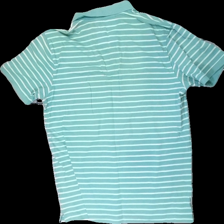
View: back
Type: Shirt
Category: Ladies
Brand: Not in the list
Brand text on label: Jack's
Colors: White, Green
Material: 59% cotton, 41% polyester
Pattern: Striped
Cut: Regular
Size: L
Season: All
Stains: Minor
Price range: <50
Recommended usage: Export
Comment: slightly yellow collar